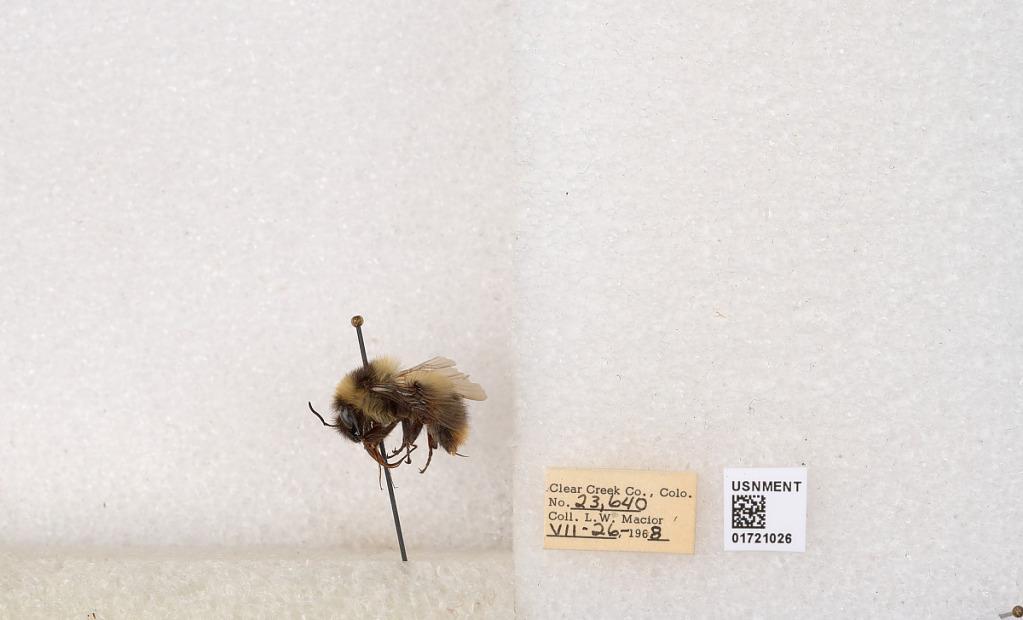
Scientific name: Bombus kirbyellus
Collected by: L. Macior
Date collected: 1968-7-26
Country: United States
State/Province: Colorado
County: Clear Creek
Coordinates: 39.6891, -105.644